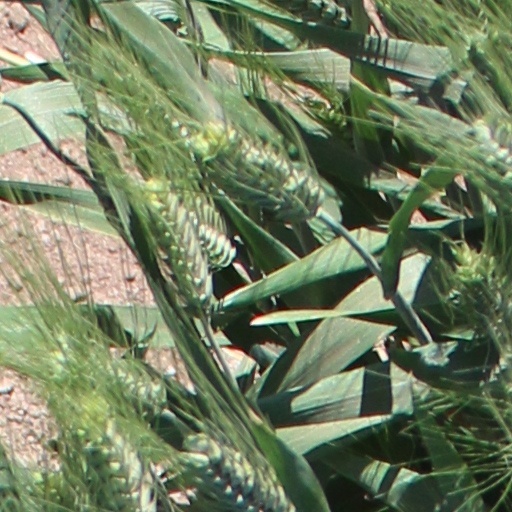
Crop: wheat